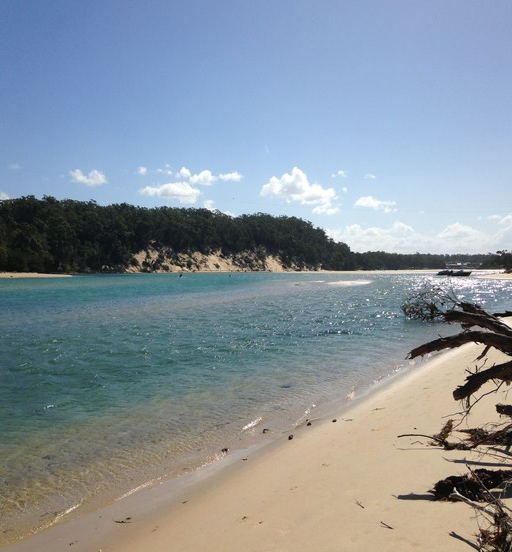
a city the best place in the world